History of Sligo

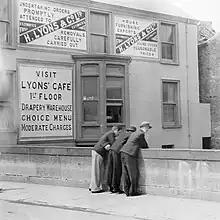
Street scene in Sligo

Ancient settlement has centred on the bay of Sligo since the first human presence in the area roughly 8000 BC, as shown by extensive shell middens dating back to the Mesolithic era. The location was also strategic, being placed in the narrow gap between Lough Gill and the sea, and also on the narrow coastal corridor that forms the main western route between the provinces of Ulster and Connacht. It is a crossing point of several routes and is a natural meeting-place. Sligo is on several fords across the Garavogue river. The town follows a ridge of higher ground paralleling the river on the south side, and the High street appears to follow the course of a stream leading to the river.